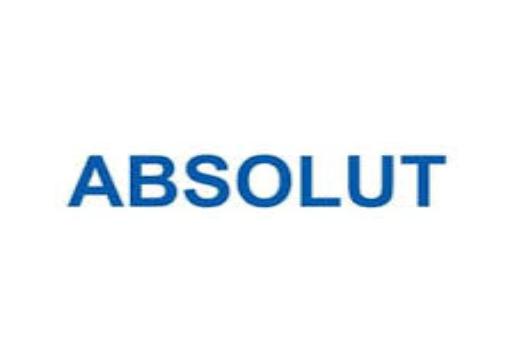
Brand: Absolut
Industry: Others